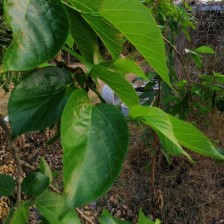
Variety: TaiwanMeacho